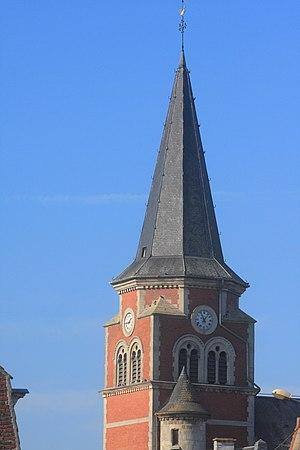
L'église de Roeux
Rœux est une commune française située dans le département du Pas-de-Calais en région Hauts-de-France.